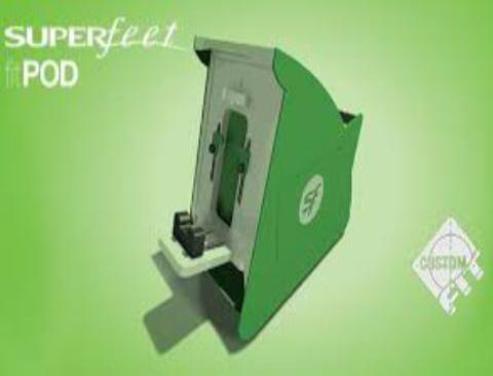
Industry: Clothes